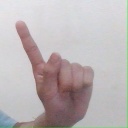
अक्षर: ए